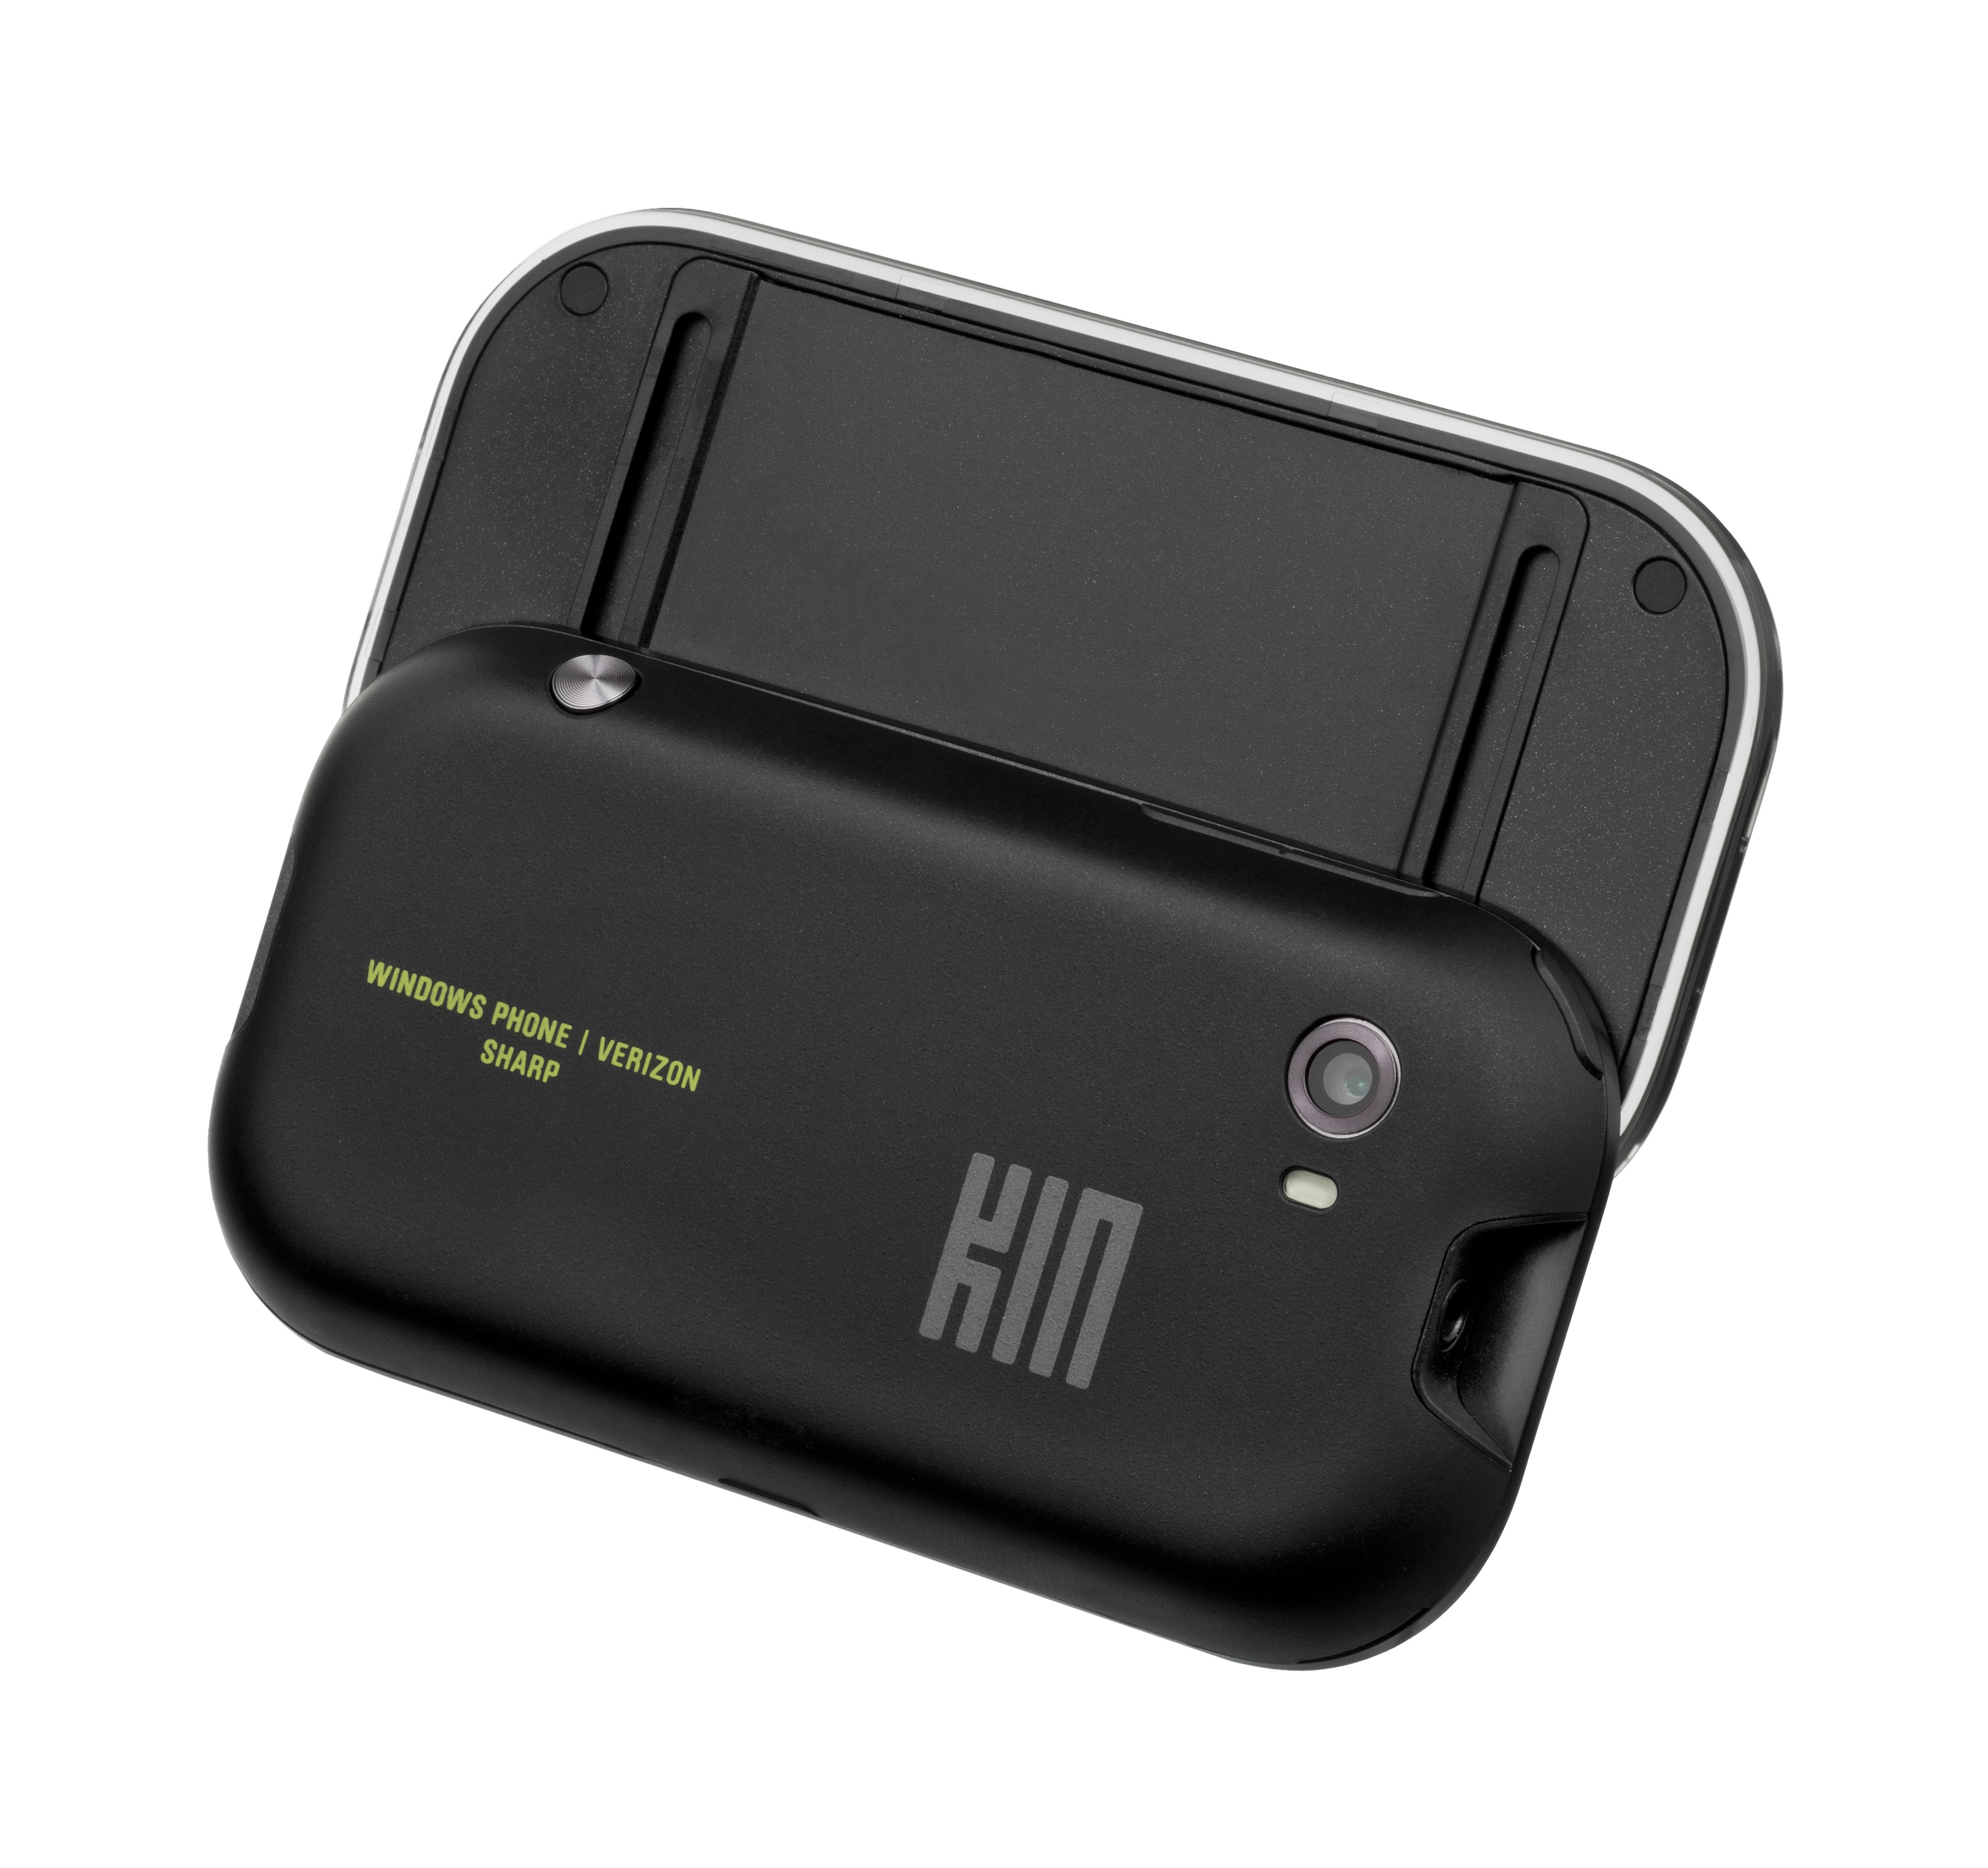
sharp, technology, phone, gadget, two, electronics, back, multimedia, microsoft, electronic device, electronics accessory, kin